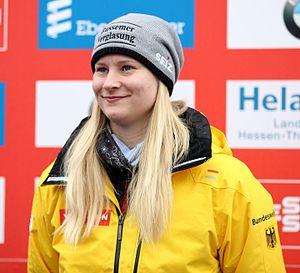
Dajana Eitberger, née le 7 janvier 1991 à Ilmenau, est une lugeuse allemande.